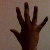
The image shows a hand gesture representing the number 5 in Indian Sign Language.